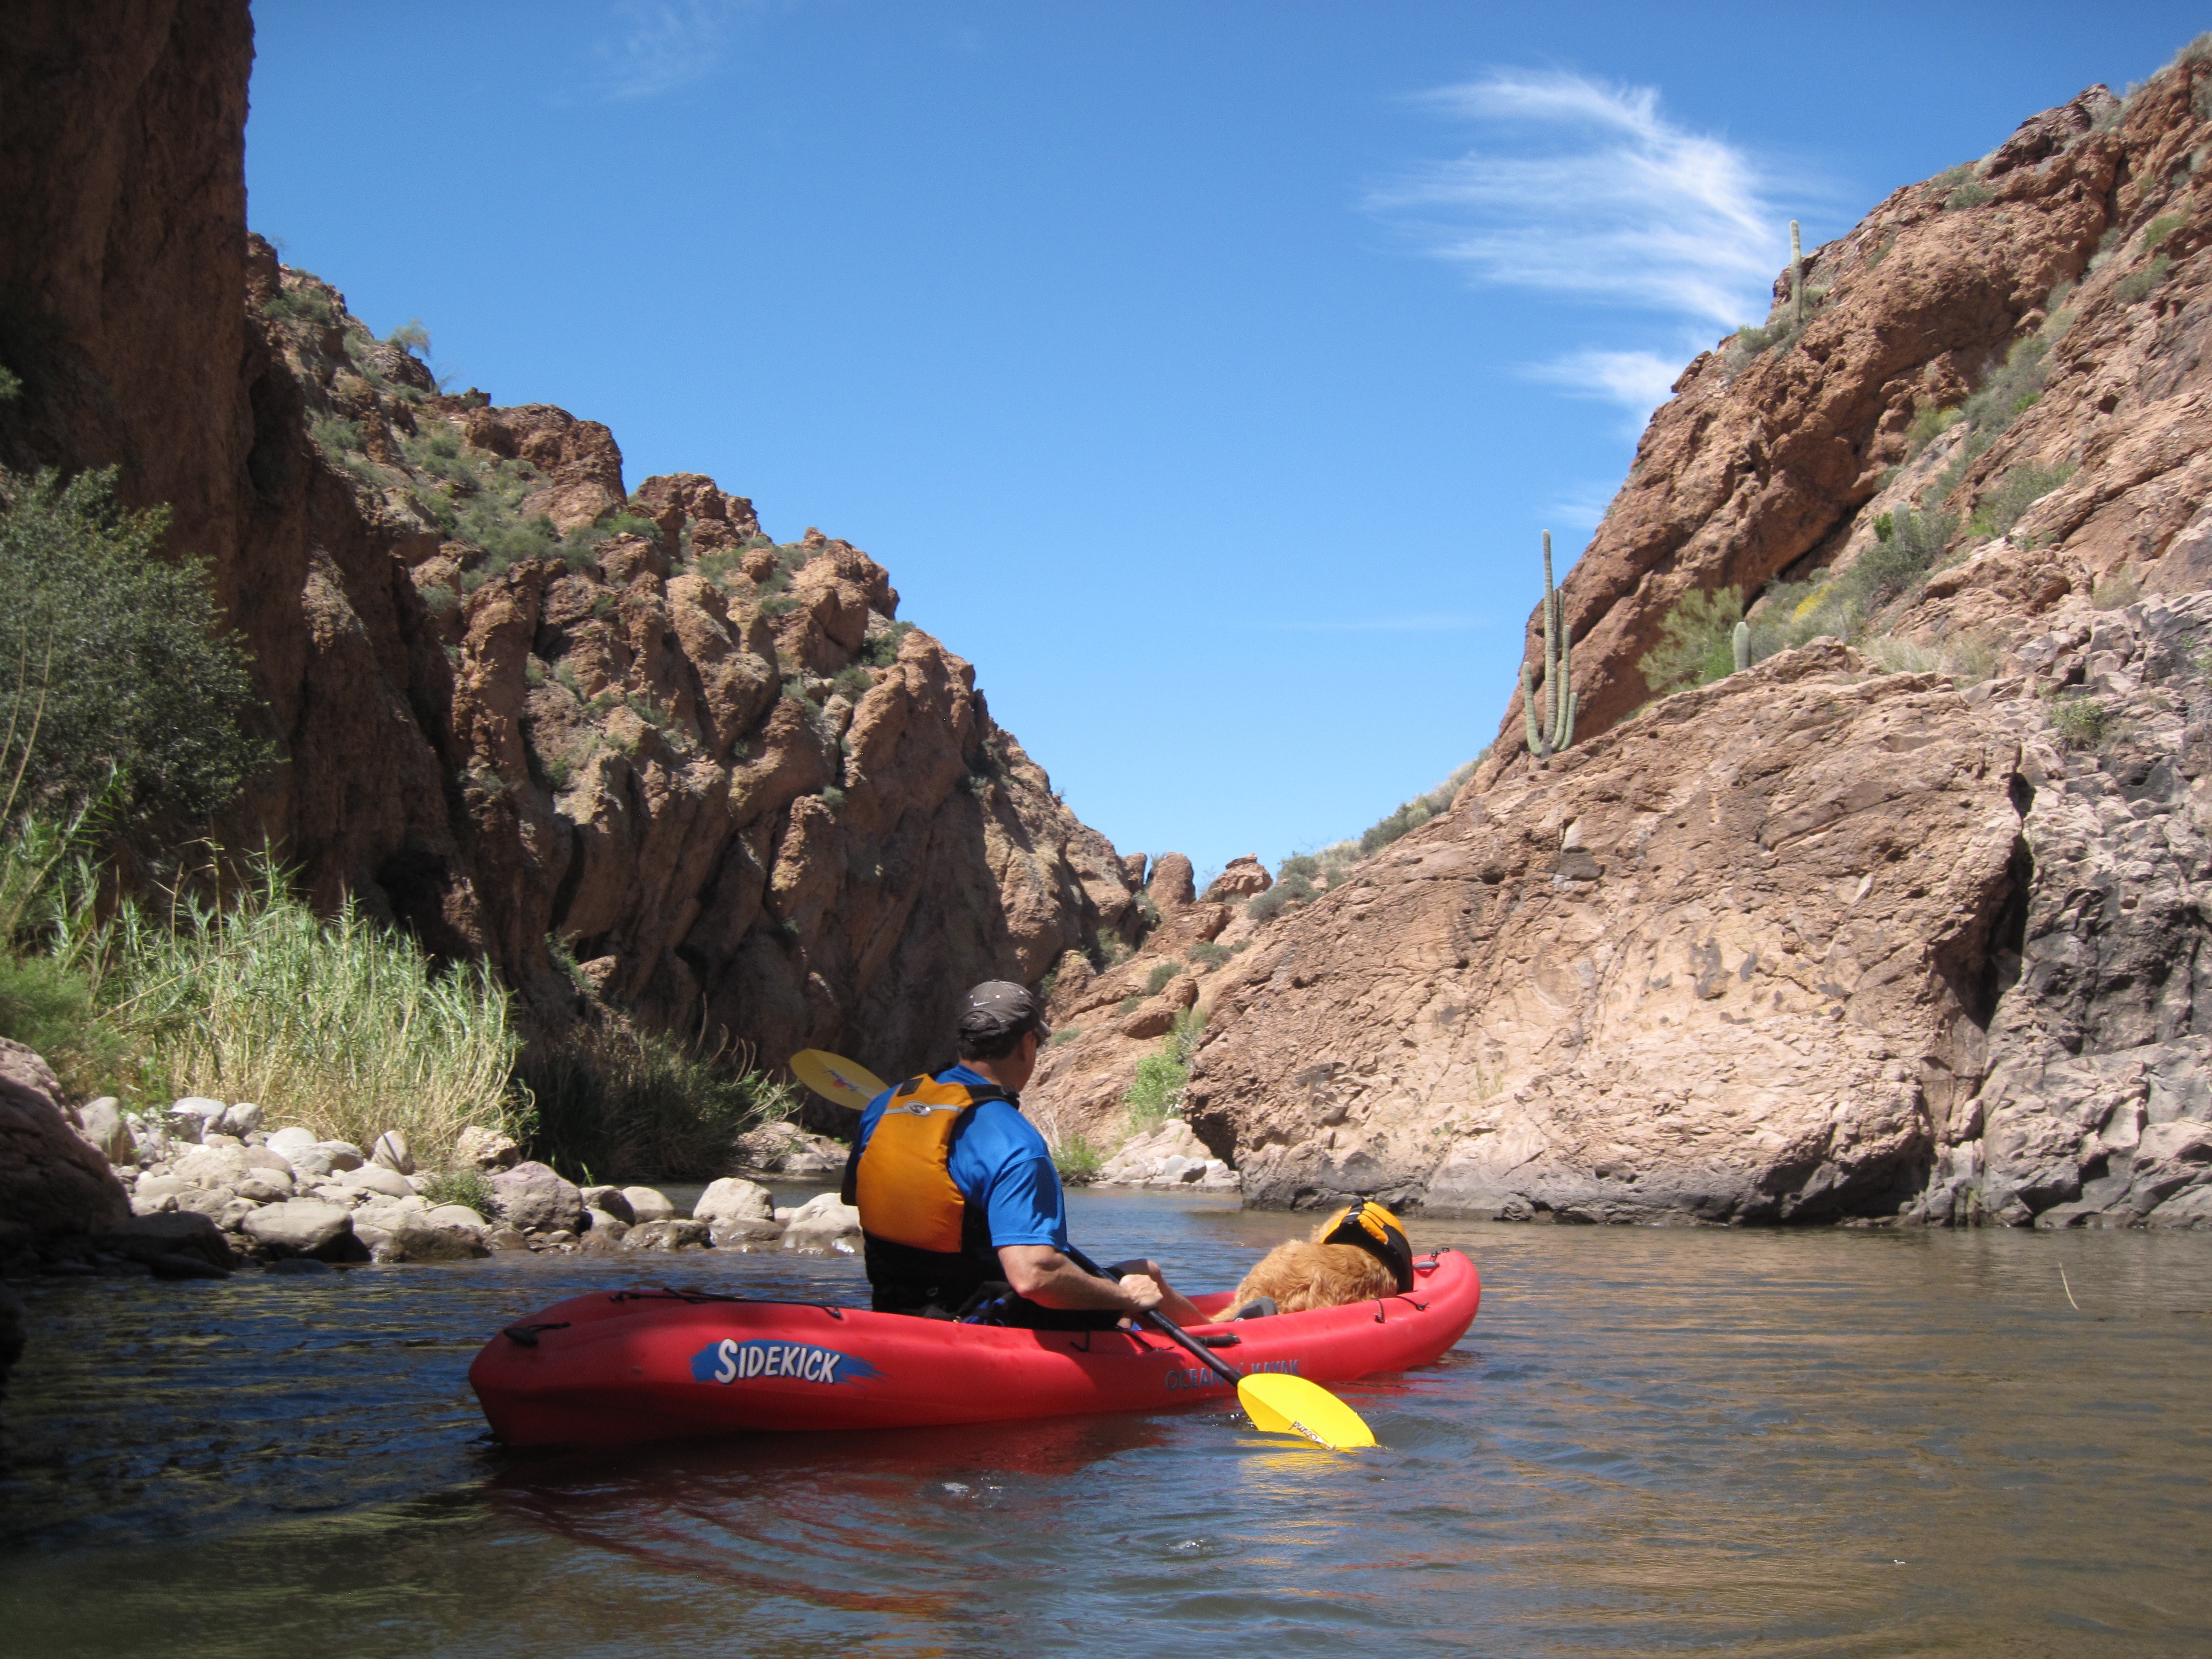
sea, boat, river, recreation, paddle, vehicle, extreme sport, kayak, sports equipment, sports, boating, kayaking, watercraft, wadi, water sport, sea kayak, outdoor recreation